Germany–Soviet Union relations, 1918–1941

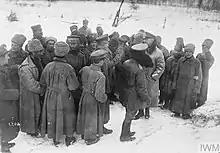
German and Bolshevik troops fraternizing in the area of the Yaselda River, February 1918

The outcome of the First World War was disastrous for both Germany's future and for the Russian Soviet Federative Socialist Republic. During the war, the Bolsheviks struggled for survival, and Vladimir Lenin had no option except to recognize the independence of Finland, Estonia, Latvia, Lithuania and Poland. Moreover, facing a German military advance, Lenin and Leon Trotsky were forced to enter into the Treaty of Brest-Litovsk, which ceded large swathes of western Russian territory to the German Empire. On 11 November 1918, the Germans signed an armistice with the Allies, ending the First World War on the Western Front. After Germany's collapse, British, French and Japanese troops intervened in the Russian Civil War.